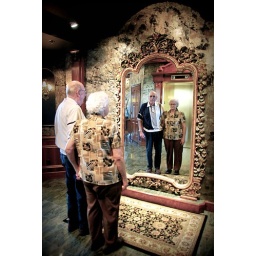
the grands in a mirror - taken from a house of ill repute